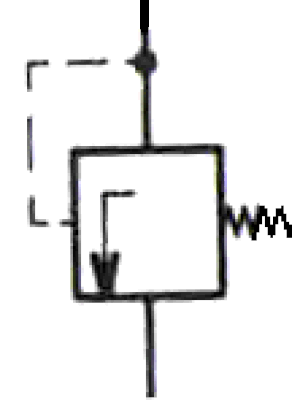
Sybole d'un limiteur de pression non-réglable, dit soupape de sécurité
Un limiteur de pression est un système de régulation utilisé dans de nombreux domaines de l'industrie.